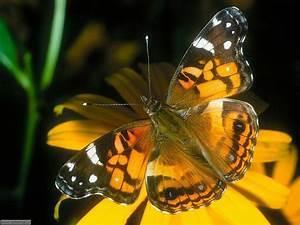
butterfly